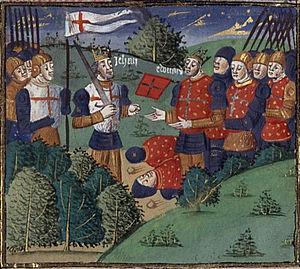
Charles II de Navarre, dit « Charles le Mauvais » est roi de Navarre de 1349 à 1387 et comte d'Évreux de 1343 à 1378. Il est le fils de Philippe III de Navarre et de Jeanne II, fille du roi de France et de Navarre, Louis X le Hutin.
Philippe de Navarre, comte de Longueville, est né en 1336, et mort en 1363.
La chevauchée du Prince noir en 1356, qui commence le 4 août 1356 par le départ des troupes anglaises de Bordeaux et se termine par la bataille de Poitiers le 19 septembre 1356, est un raid dévastateur d'Édouard, prince de Galles, plus connu sous le nom de Prince noir, fils aîné du Édouard III, roi d'Angleterre, sur le sol français. Cette seconde expédition du Prince noir dévaste une grande partie du Bergeracois, du Périgord, du Nontronnais, du Confolentais, du Nord-Ouest du Limousin, de la Marche, du Boischaut, de la Champagne berrichonne, du Berry, de la Sologne, du sud de la Touraine et du Poitou.